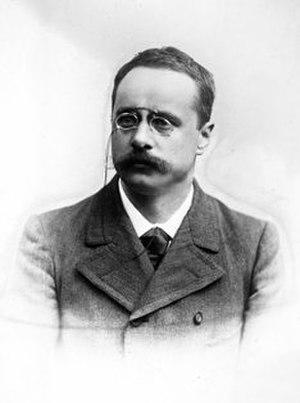
Adolphe Retté, né à Paris le 25 juillet 1863 et mort à Beaune le 8 décembre 1930, est un poète symboliste français; il fut un temps adepte de l'anarchisme.